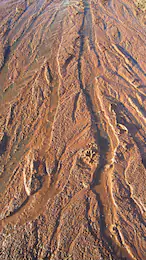
Soil type: Alluvial soil